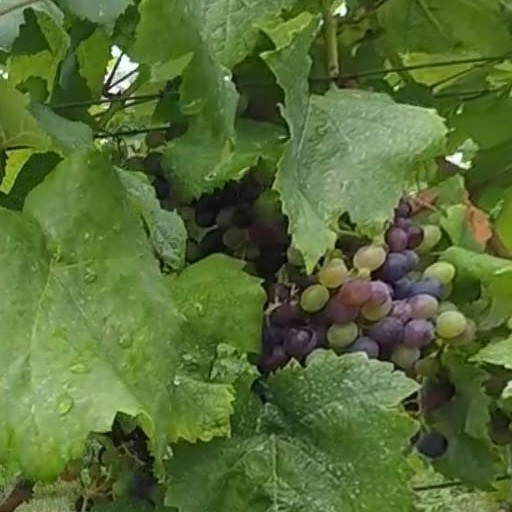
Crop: grape